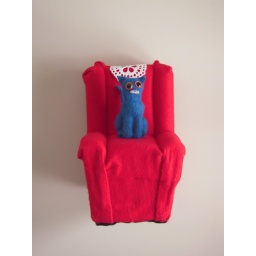
handmade felt chair with magnetic blue kitty. Chair measures about 15&amp;quot; tall by 9&amp;quot; across and 9&amp;quot; deep